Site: brandenburg
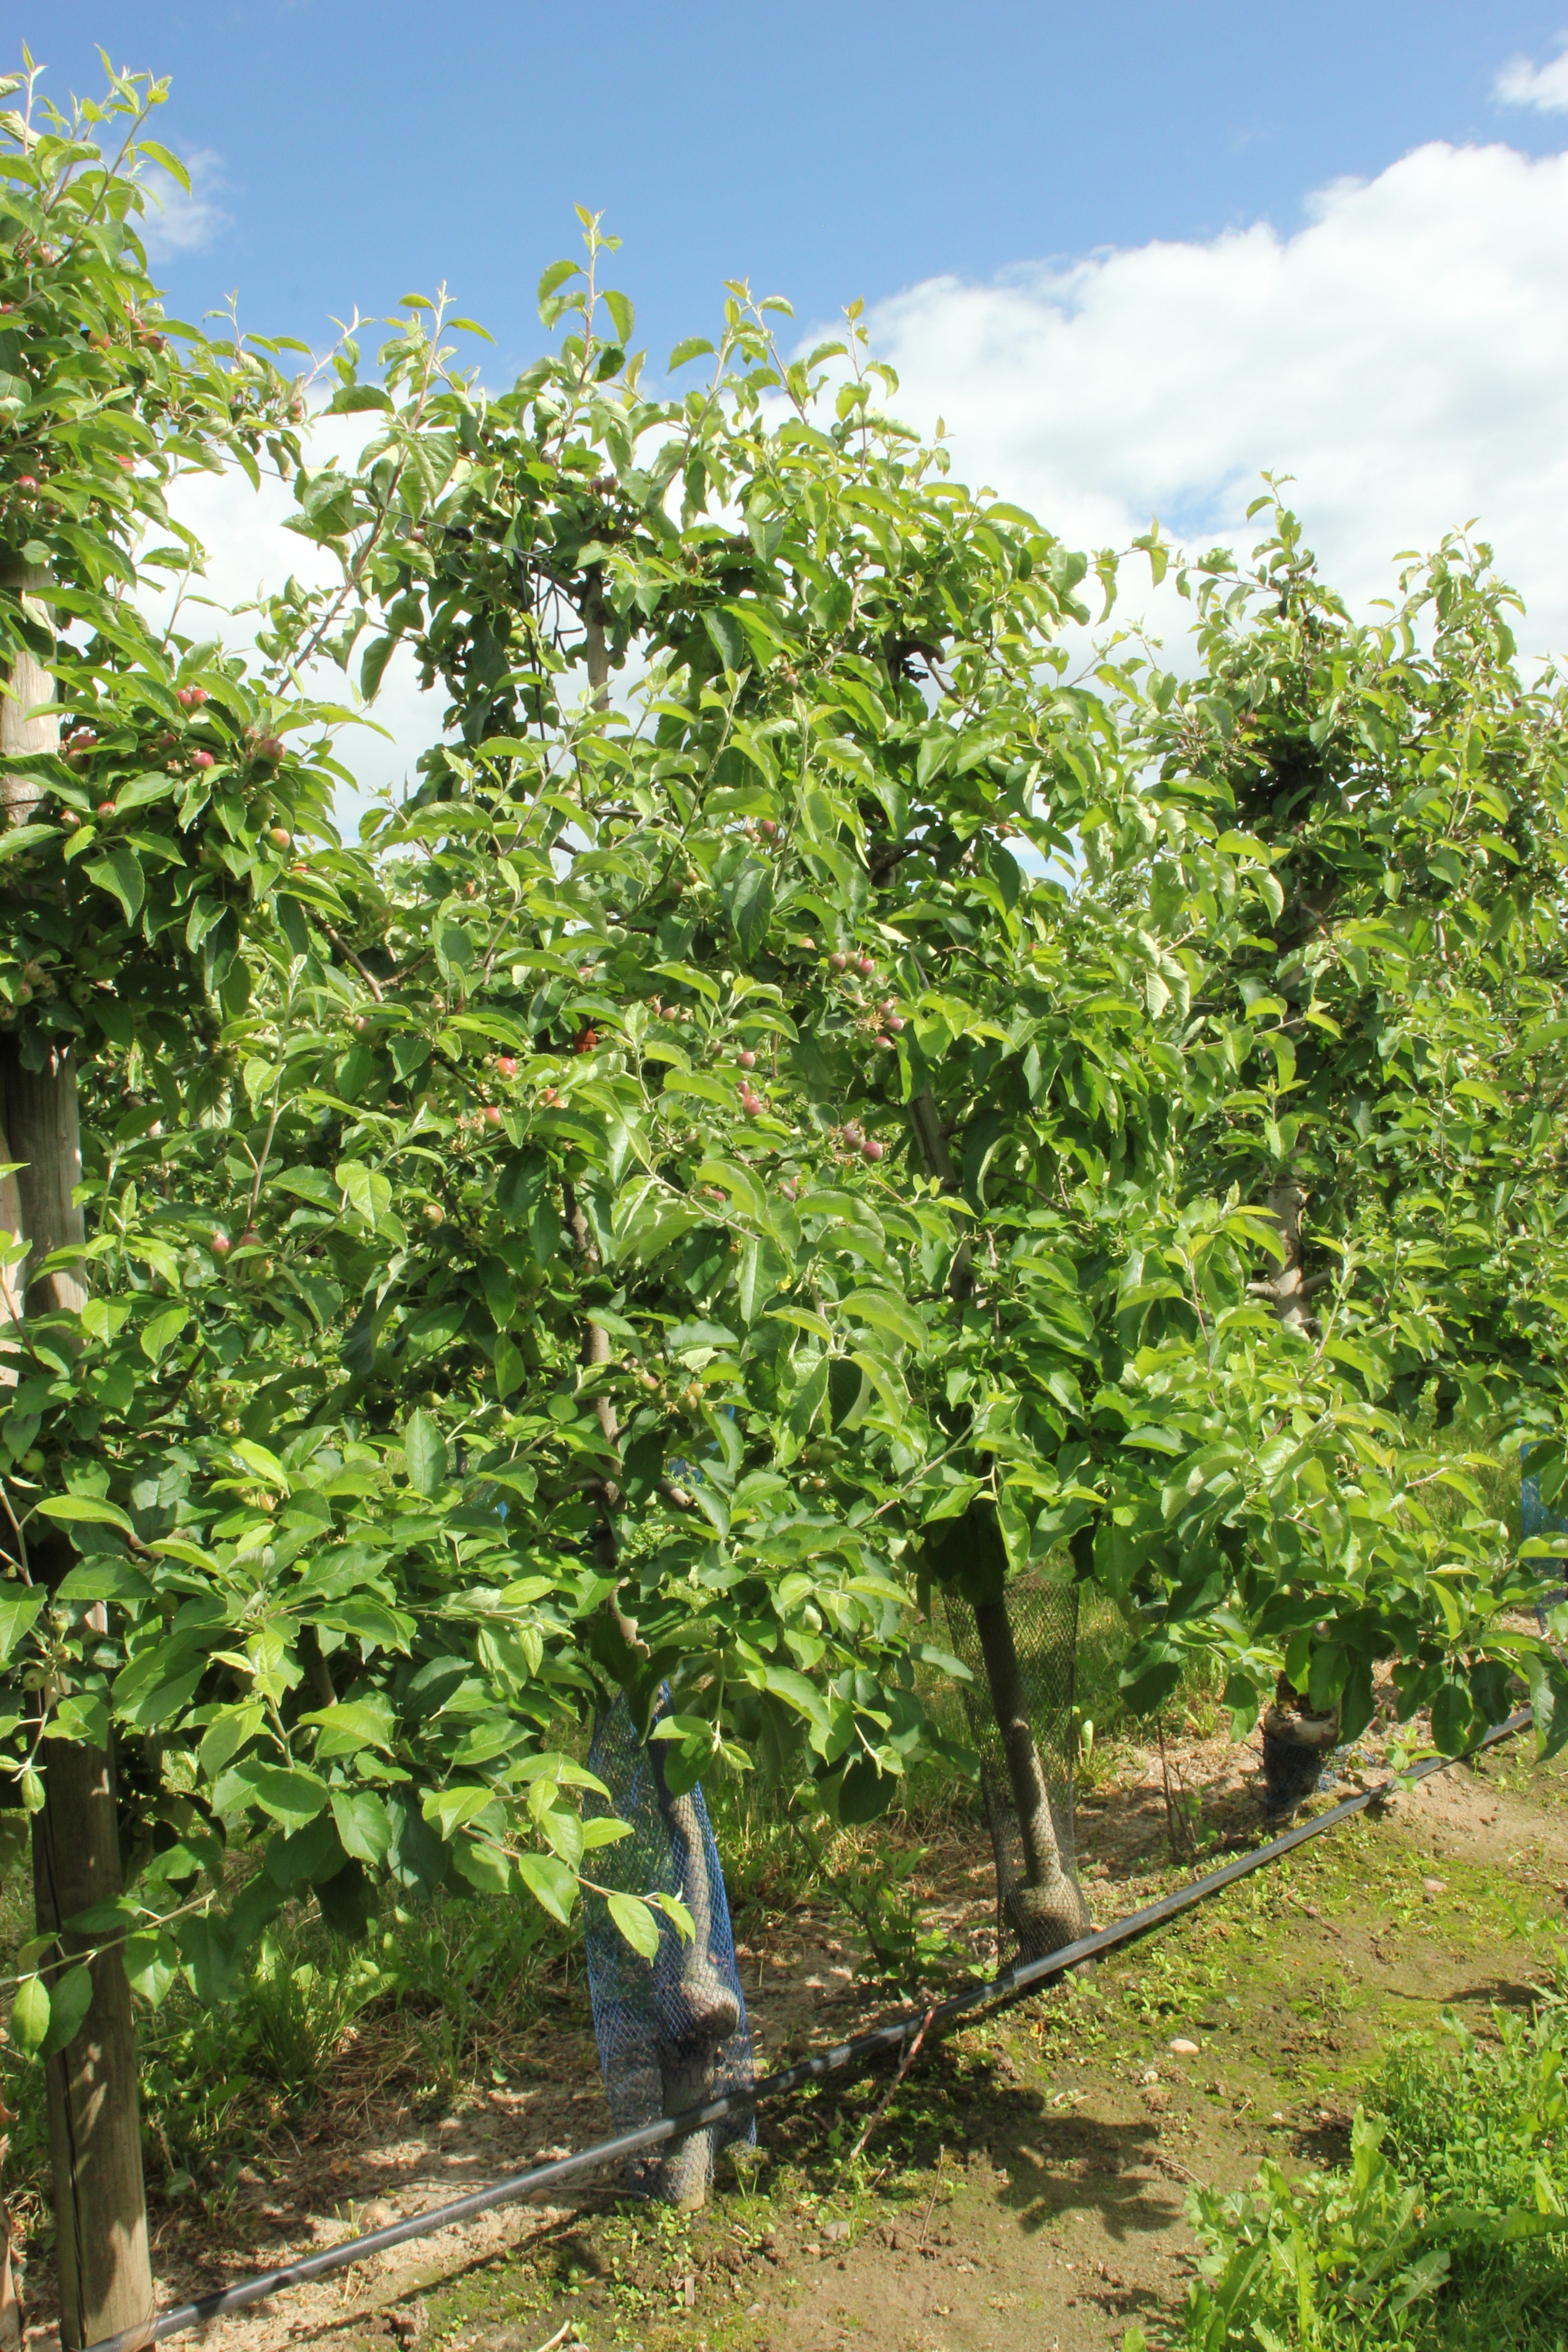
Growth stage (BBCH 72): Development of fruit